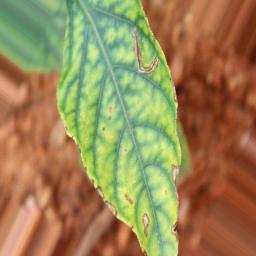
Label: nutritional